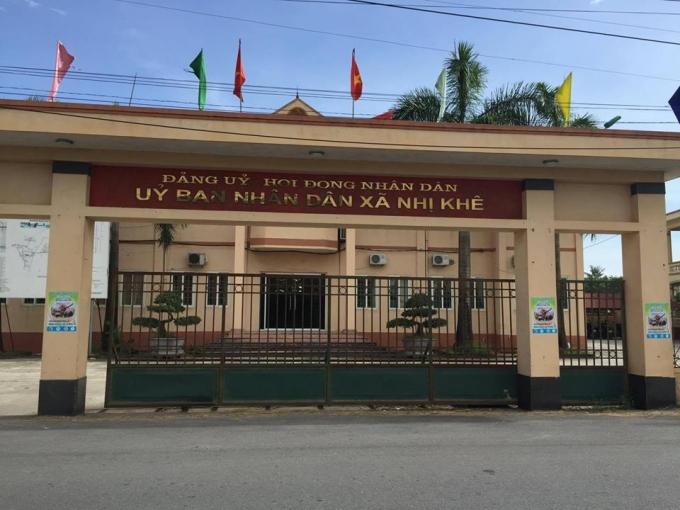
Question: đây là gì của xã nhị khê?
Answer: đây là ủy ban nhân dân xã nhị khê